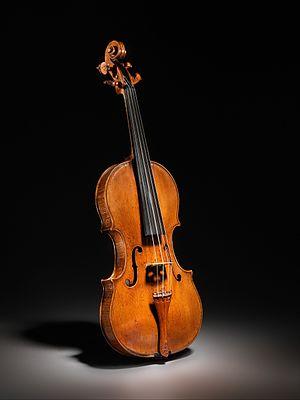
Andrea Amati est un luthier italien, actif au XVIᵉ siècle, le premier d'une famille célèbre, dont Niccolò Amati sera le plus illustre.